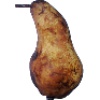
Label: Pear Abate 1